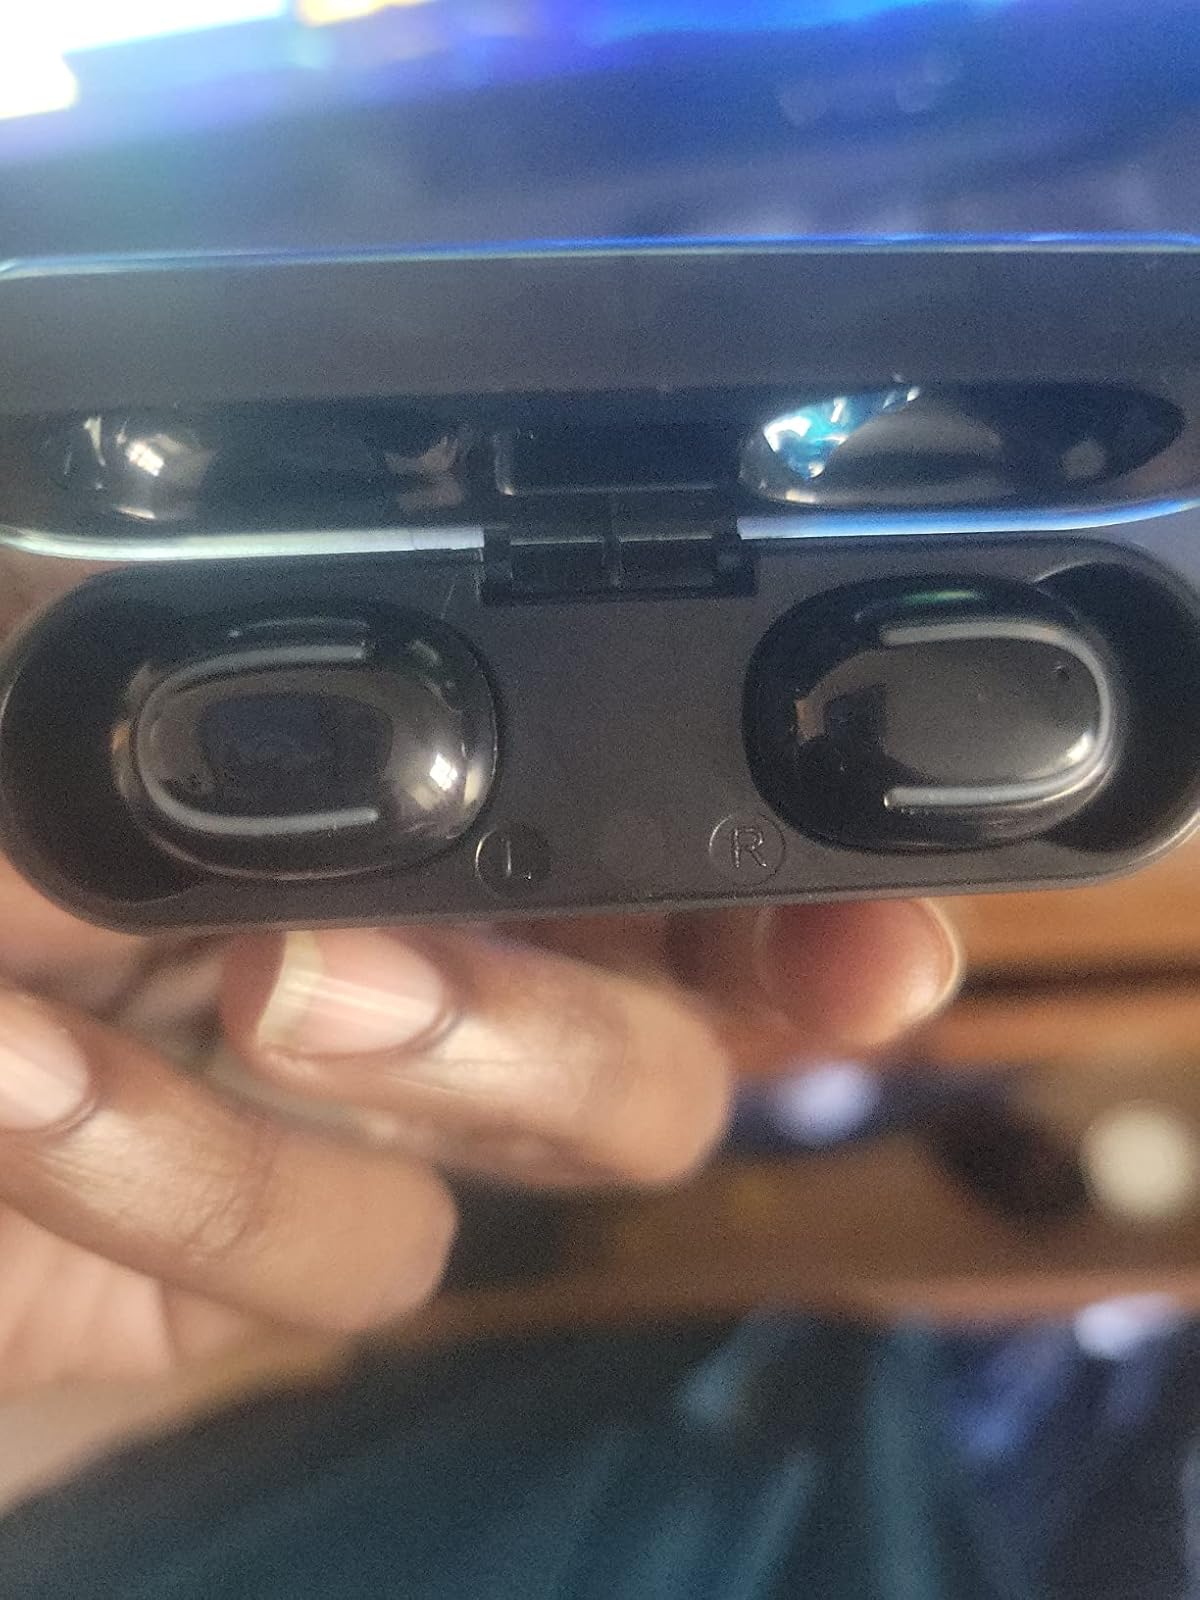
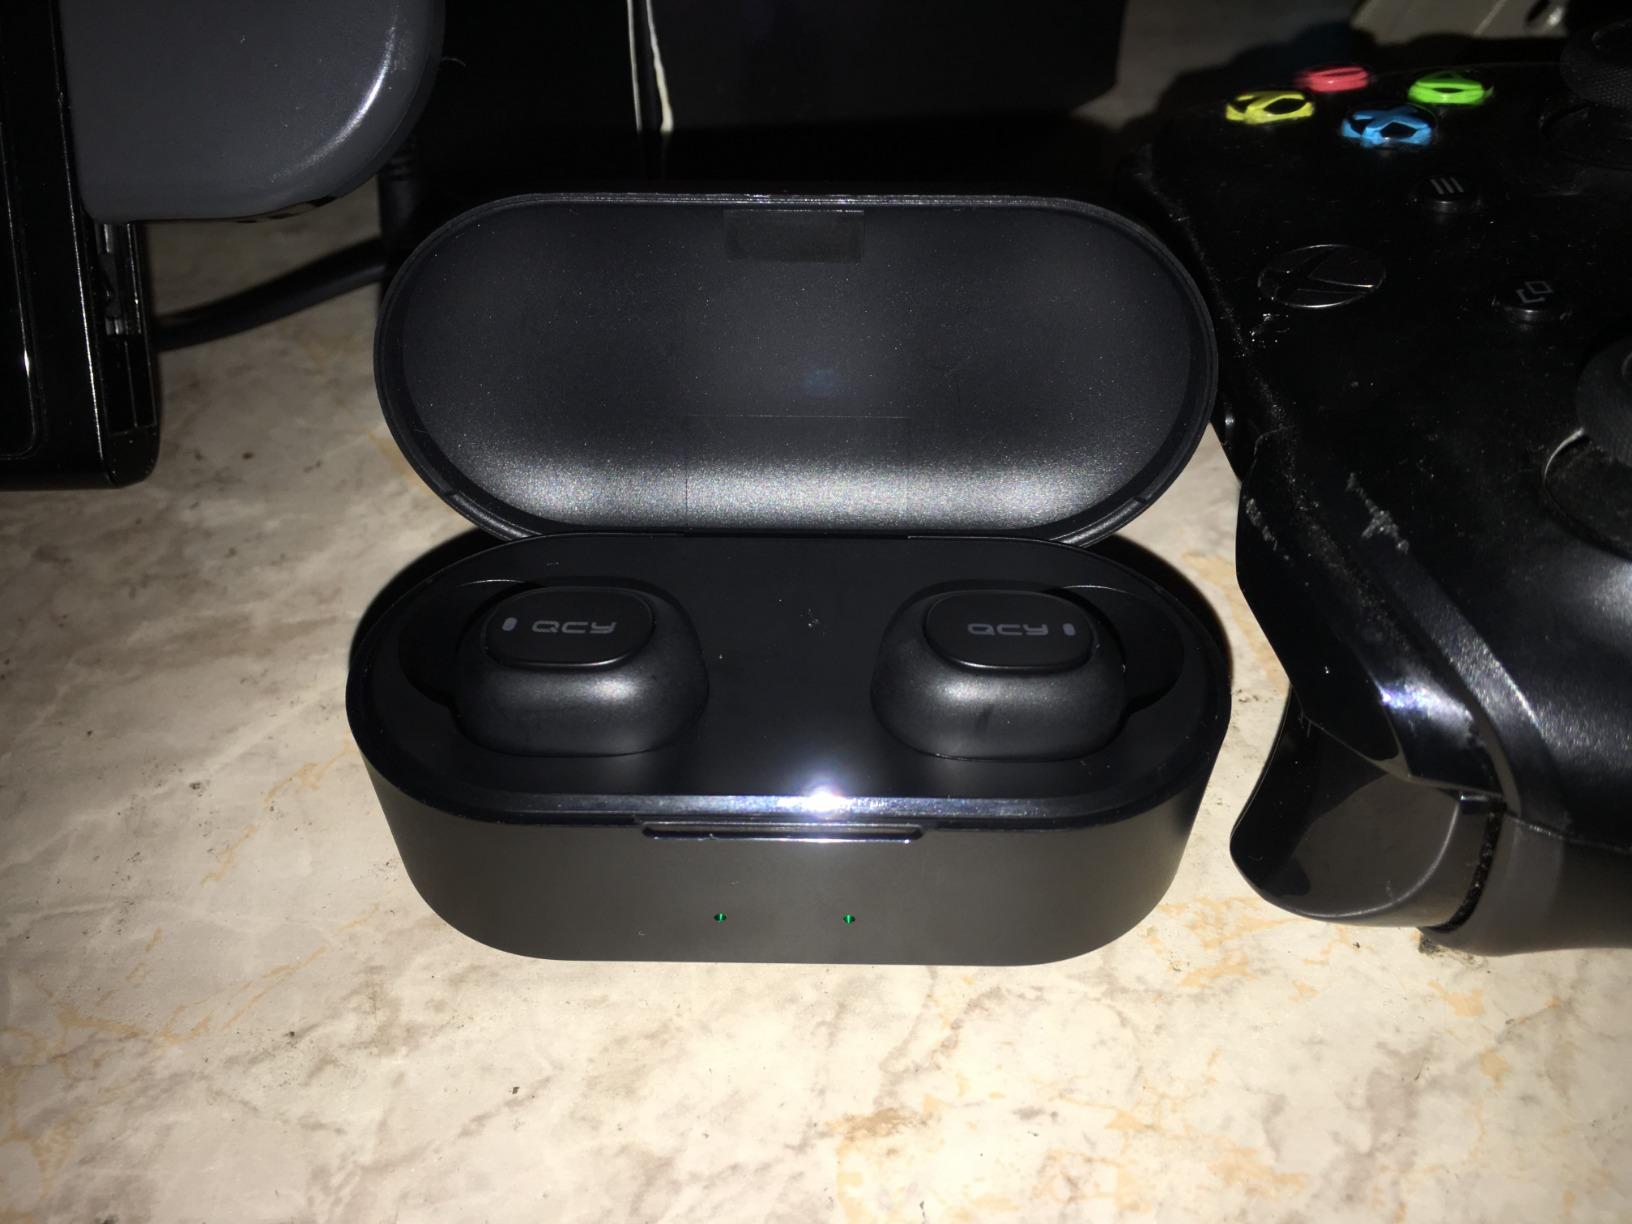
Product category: earbuds
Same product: no